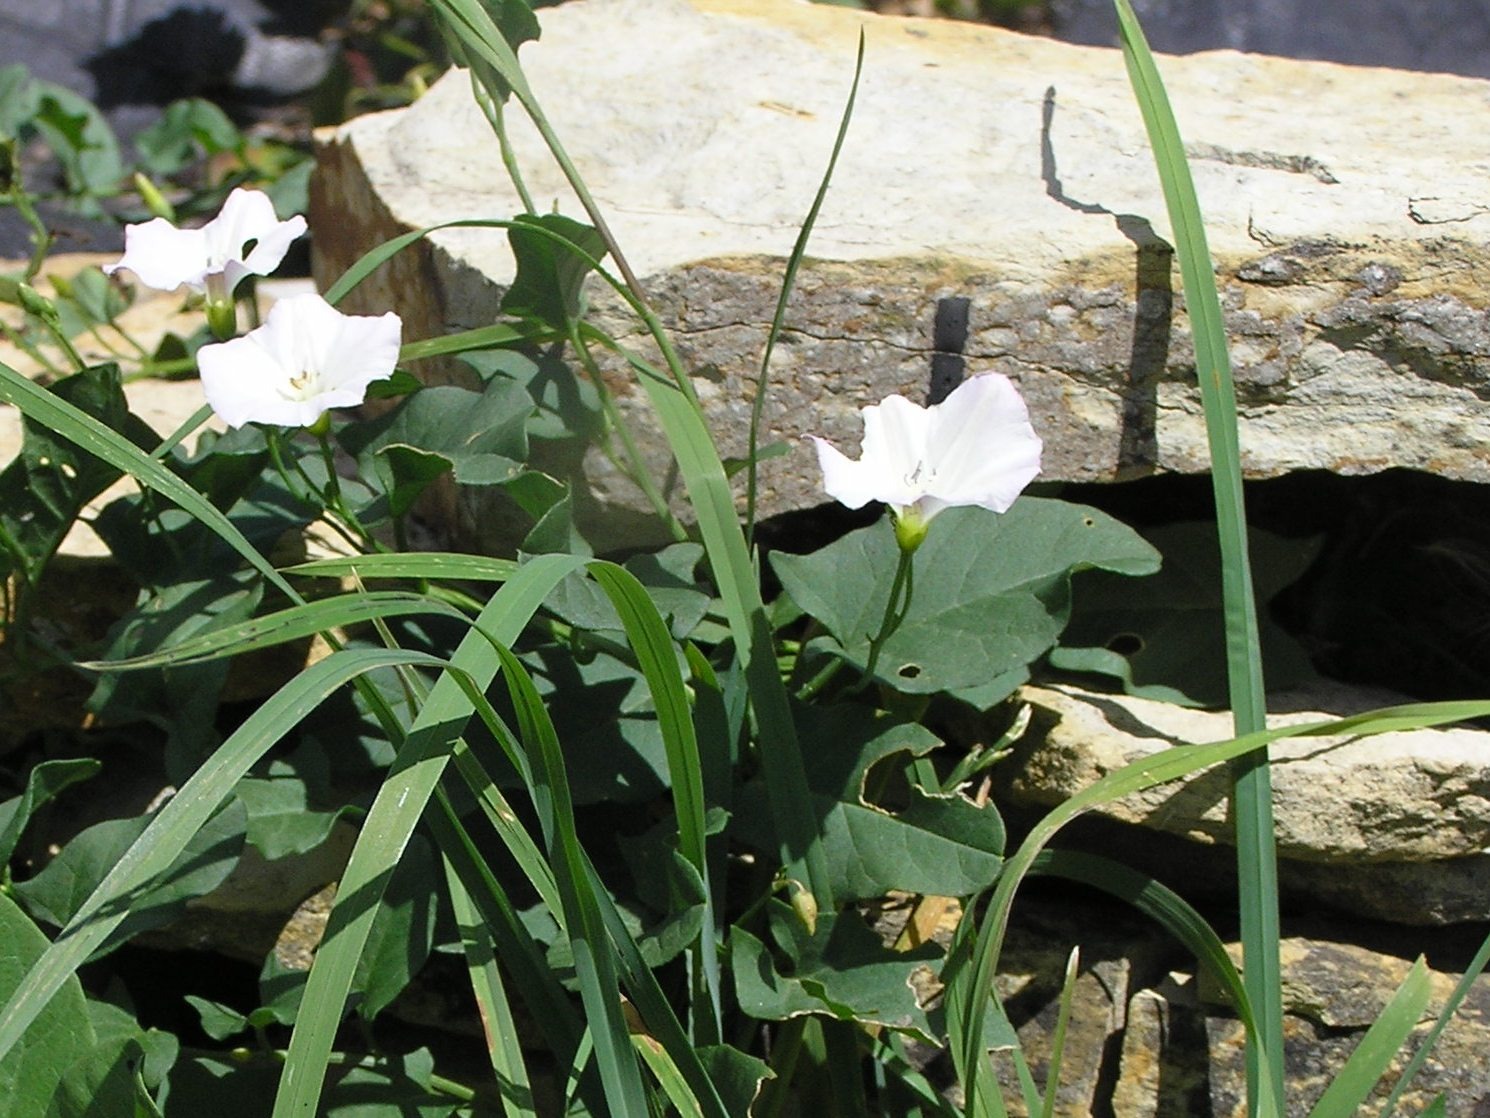
nature, plant, flower, botany, garden, flora, plants, wildflower, arum, flowering plant, land plant